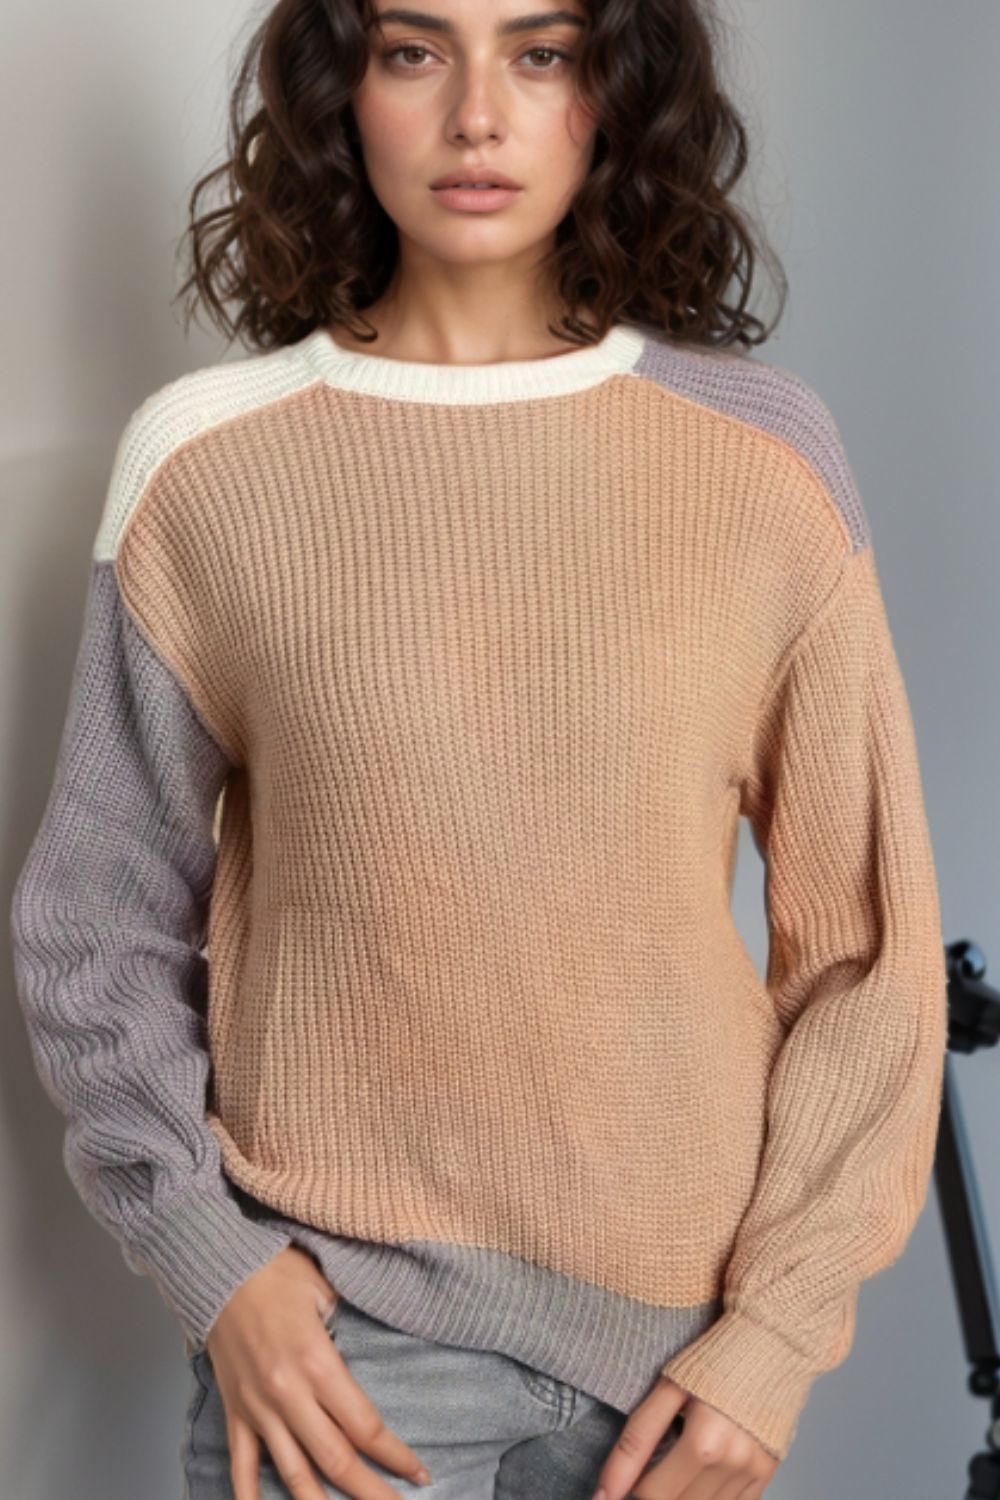
Color Block Round Neck Drop Shoulder Sweater
Features: Basic style Stretch: Slightly stretchy Material composition: 100% acrylic Care instructions: Machine wash cold. Tumble dry low. Imported Product Measurements (Measurements by inches) & Size Conversion Size US Top Length Bust Sleeve Length S 4 22.8 39 20.1 M 6/8 23.6 41.3 20.1 L 10/12 24.4 43.7 20.1 XL 14/16 25.2 46.9 20.1
Brand: Trendsi
Category: Apparel & Accessories > Clothing > Clothing Tops > Sweaters